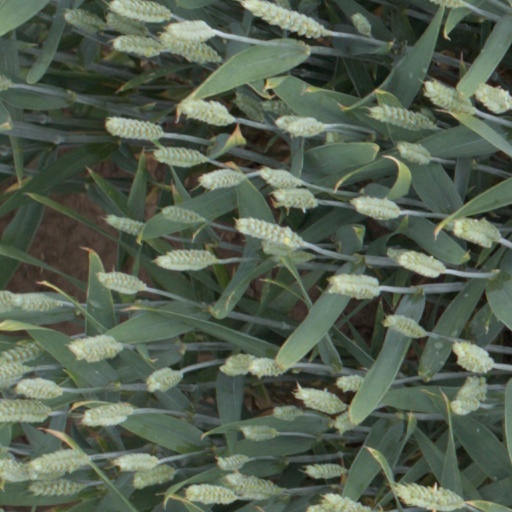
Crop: wheat